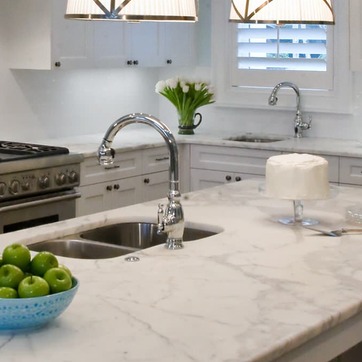
Material: metal